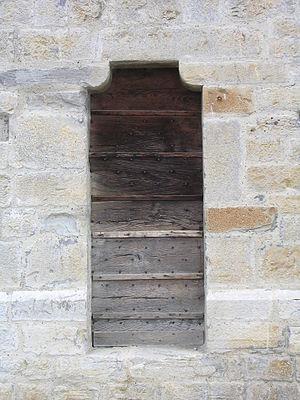
Porte des cagots de l'église Saint-André de Sauveterre-de-Béarn, dans le département français de Sauveterre-de-Béarn.
Le Béarn, situé au nord-ouest des Pyrénées, est une ancienne principauté souveraine puis une ancienne province française à partir de 1620. Depuis 1790, le Béarn fait partie du département des Pyrénées-Atlantiques et depuis 2016 de la région Nouvelle-Aquitaine. Les intercommunalités béarnaises créent le pôle métropolitain Pays de Béarn en 2018. Le territoire béarnais regroupe la plaine des gaves de Pau et d'Oloron, les coteaux qui les entourent — Vic-Bilh, Soubestre, Entre-Deux-Gaves — et les trois hautes vallées pyrénéennes d'Ossau, Aspe et Barétous.
Un cagot, au féminin cagote, dans le sud-ouest de la France, était aussi appelé agote, sur le versant sud des Pyrénées, en Espagne. Il s'agissait de termes dépréciatifs qui désignaient des groupes d'habitants, exerçant des métiers du bois, ou du fer, frappés d'exclusion et de répulsion dans leurs villages surtout au Pays basque de part et d'autre du Piémont pyrénéen et en Gascogne, entre le XIIIᵉ siècle et les temps modernes. La réputation des cagots est associée à la peur de la lèpre. Des populations similaires existaient en Bretagne.
L'église Saint-André se situe sur la commune de Sauveterre-de-Béarn, dans le département français des Pyrénées-Atlantiques. Elle est classée aux monuments historiques en 1912.